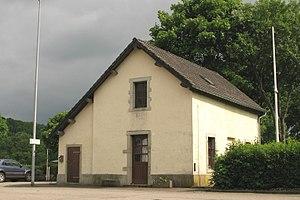
La gare de Schleif était une gare ferroviaire luxembourgeoise de la ligne de Kautenbach à Wiltz, située à Schleif sur le territoire de la commune de Winseler, dans le canton de Wiltz.